Julien Marinetti

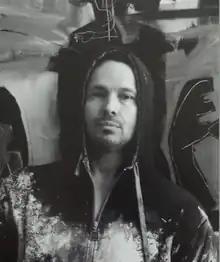
Julien Marinetti in 2014

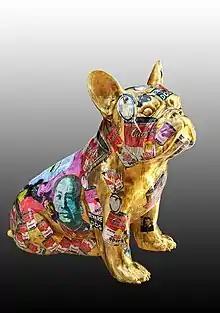
"Doggy John Warhol" by Julien Marinetti

Julien Marinetti (born 1967) is a French painter, sculptor and visual artist. He is the creator of "Doggy John" series of sculptures.